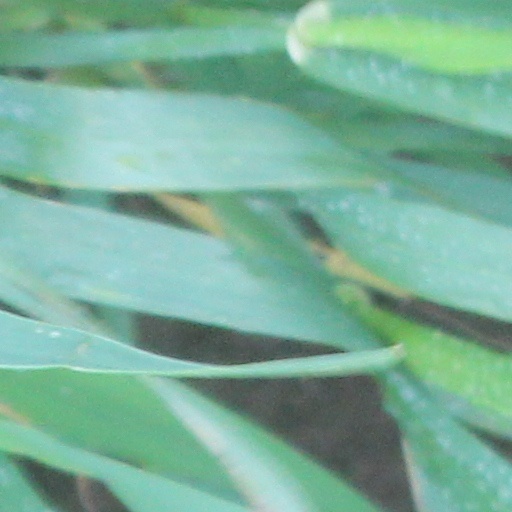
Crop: wheat